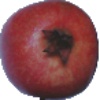
Label: pomegranate